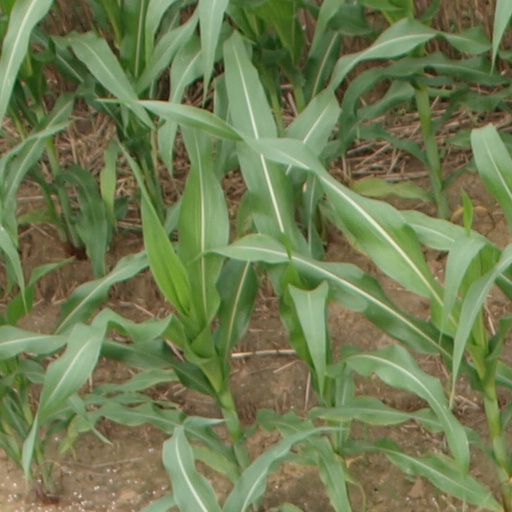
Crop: maize; corn